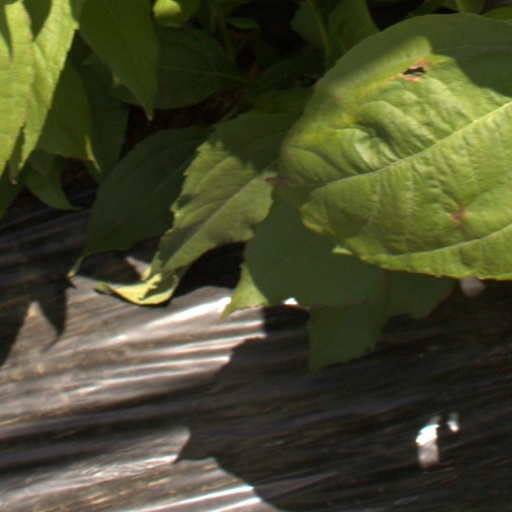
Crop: Jerusalem artichoke